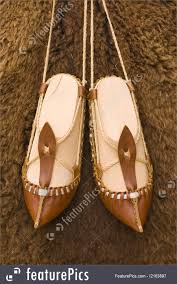
Waste category: shoes